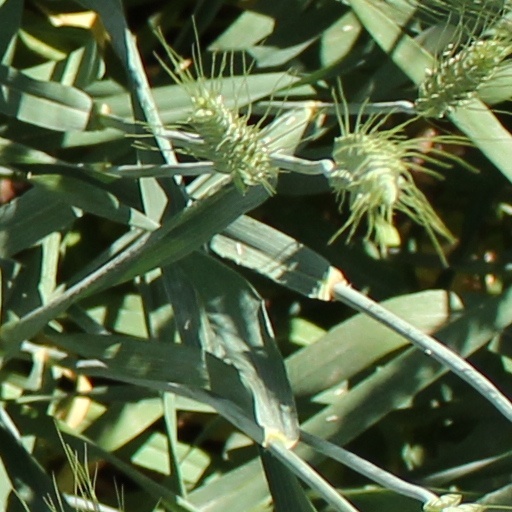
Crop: wheat